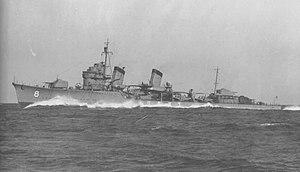
Le Yūgiri était un destroyer de classe Fubuki en service dans la Marine impériale japonaise pendant la Seconde Guerre mondiale.